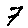
Label: 7